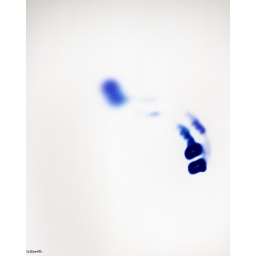
print made by laying paper on the red numeric display and taking it back off.